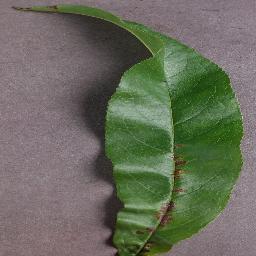
Label: Peach___Bacterial_spot